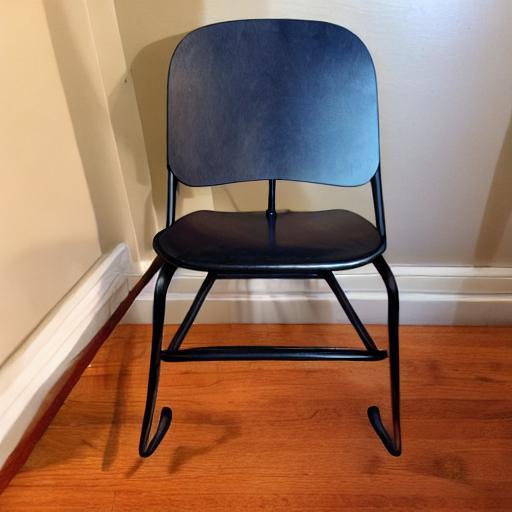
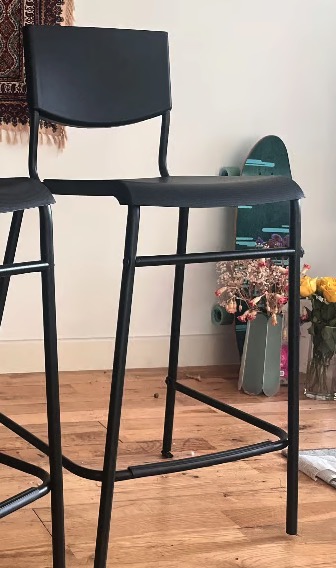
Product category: stool
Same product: no